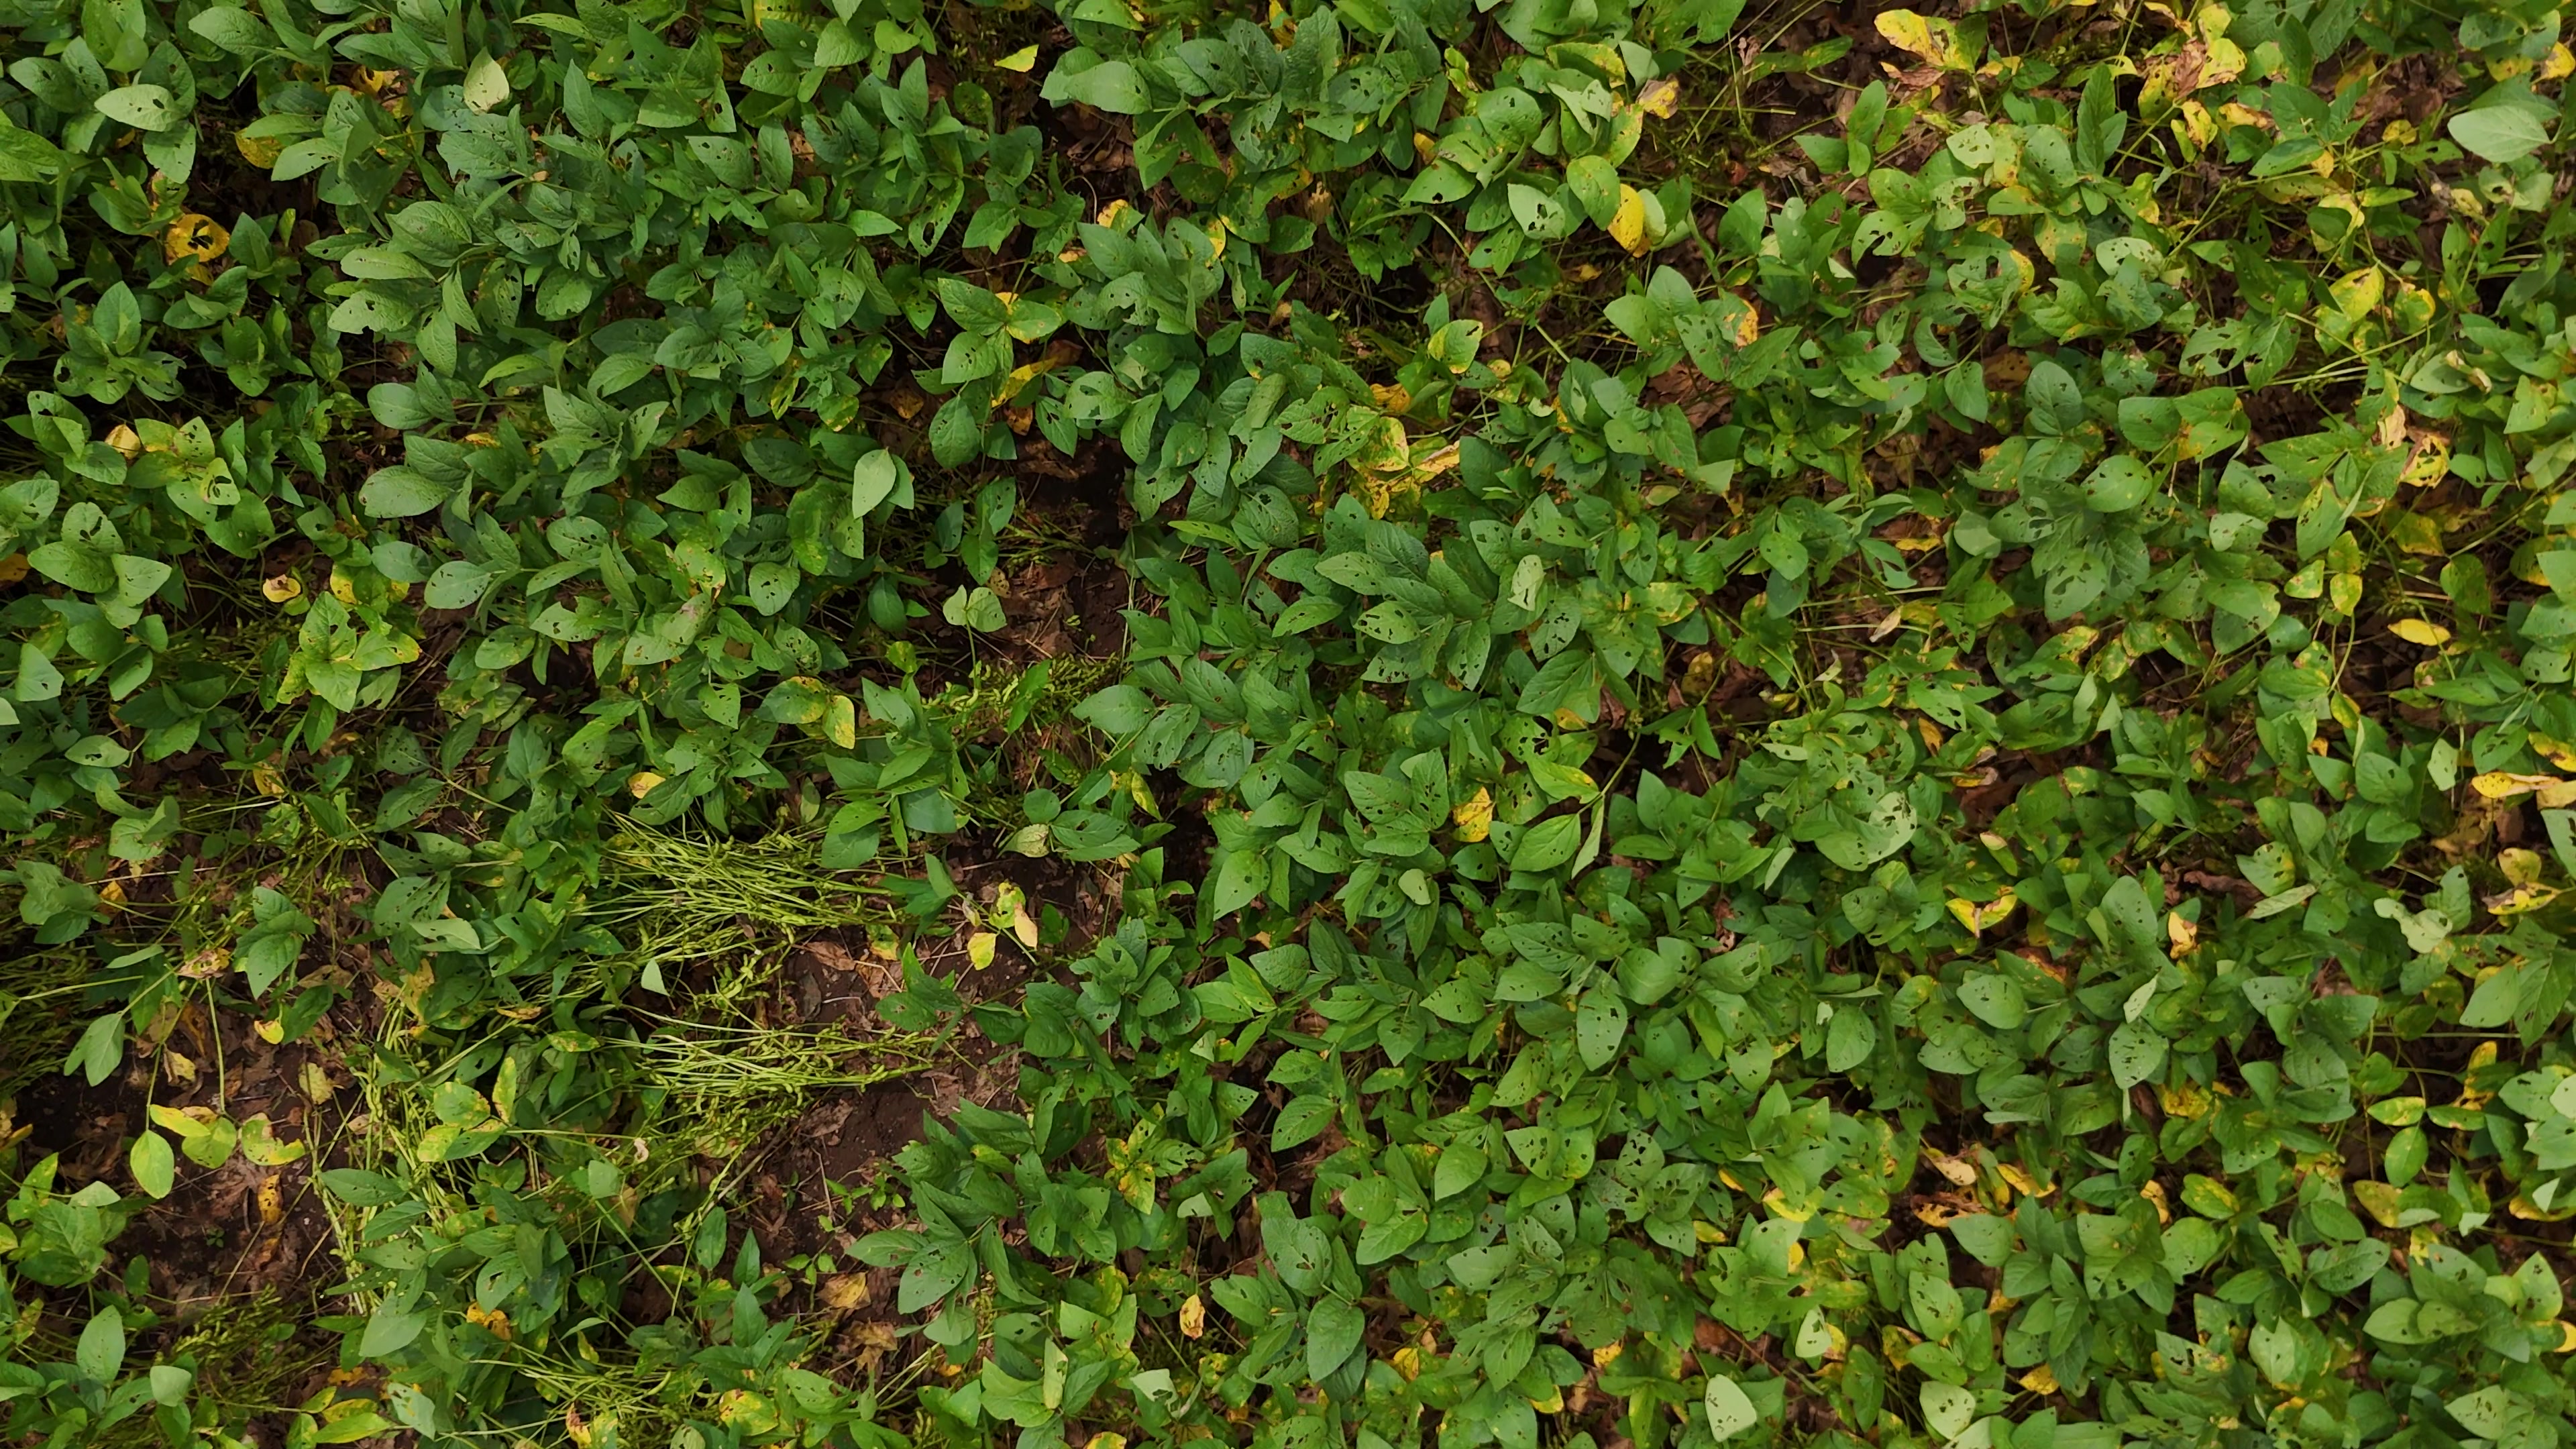
Label: Rust